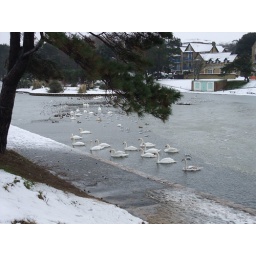
Ryde Boating Lake wild fowl in clear water